Kei Ling Ha

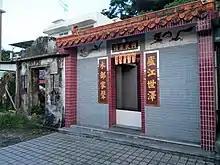
Ho Ancestral Hall in Kei Ling Ha Lo Wai.

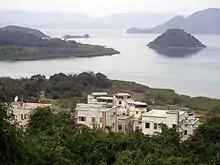
View of Three Fathoms Cove. The buildings in the foreground are part of Kei Ling Ha San Wai. The island on the right is Wu Chau.

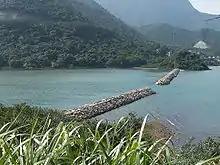
Three Fathoms Cove near Kei Ling Ha.

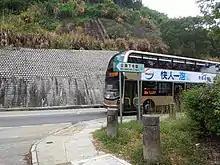
Sai Sha Road at Kei Ling Ha Lo Wai.

Kei Ling Ha Lo Wai and Kei Ling Ha San Wai are the two main villages within this area. Kei Ling Ha Lo Wai is a Hakka walled village. Both villages are occupied by members of the Ho lineage.